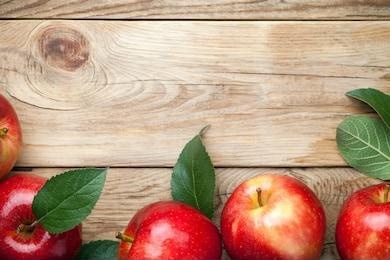
Label: apple